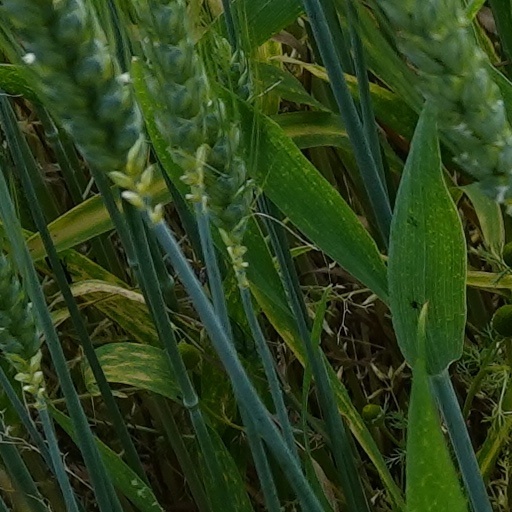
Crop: wheat